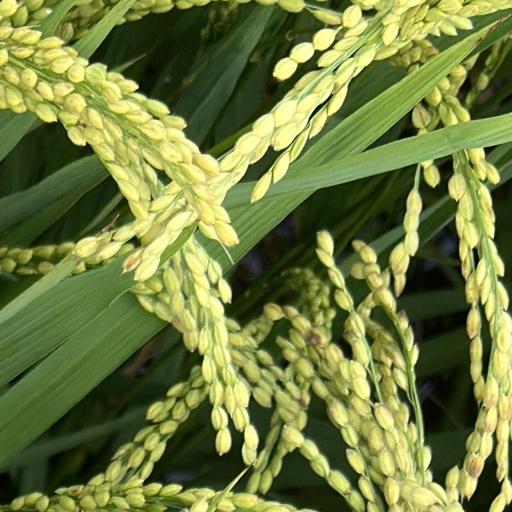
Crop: rice